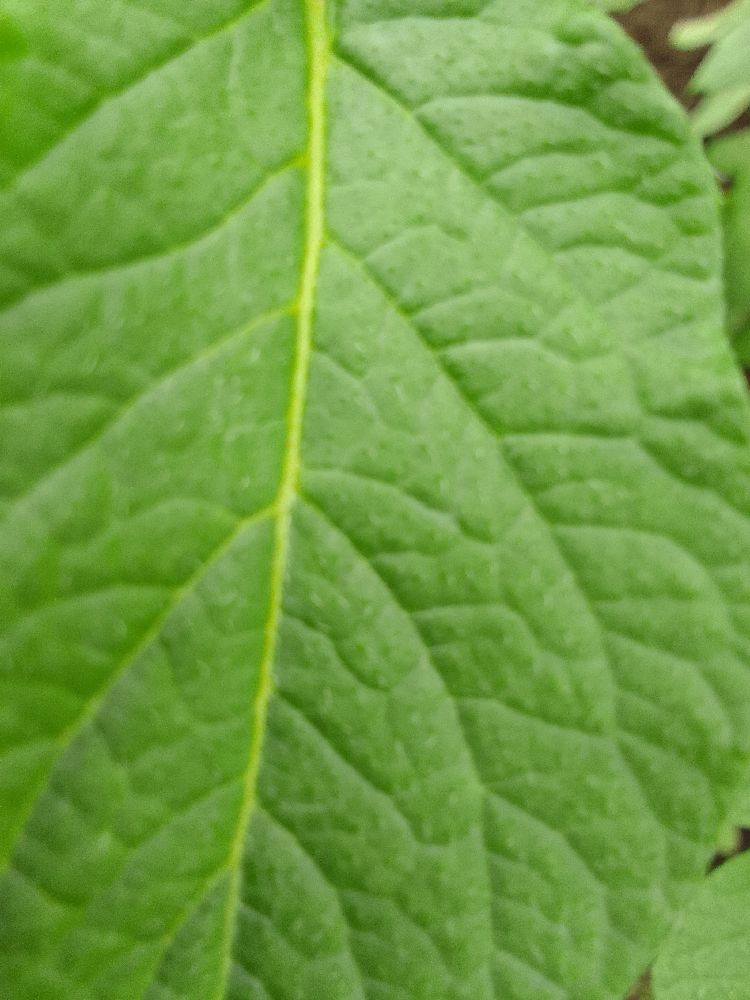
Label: Healthy